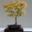
Label: maple_tree